Terry Lane (musician)

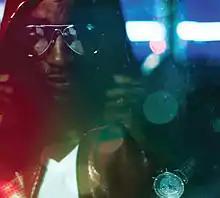
Terry Lane on the cover of his debut album Addiction, 2015

Terry Turnage Jr., known professionally as Terry Lane, is an American R&B singer active since 2009. Lane has been performing under his stage name "Cazual" until November 2014.